Norwich

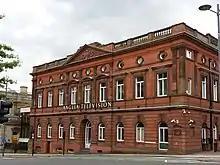
Anglia House, the headquarters of Anglia Television, today ITV Anglia

The city promotes its architectural heritage through a collection of notable buildings in Norwich called the "Norwich 12". The group consists of: Norwich Castle, Norwich Cathedral, the Great Hospital, St Andrew's Hall and Blackfriars' Hall, The Guildhall, Dragon Hall, The Assembly House, St James Mill, St John the Baptist RC Cathedral, Surrey House, City Hall and The Forum.